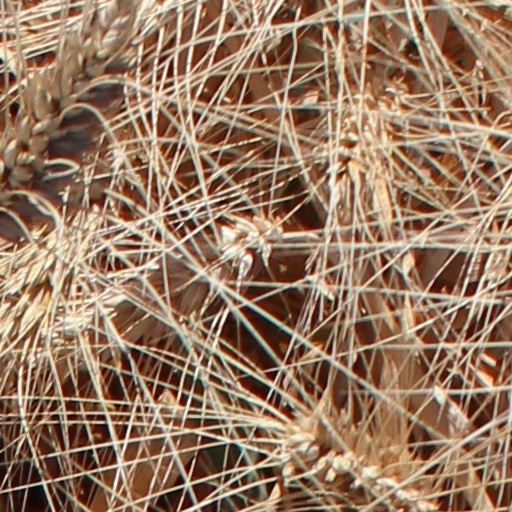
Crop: wheat